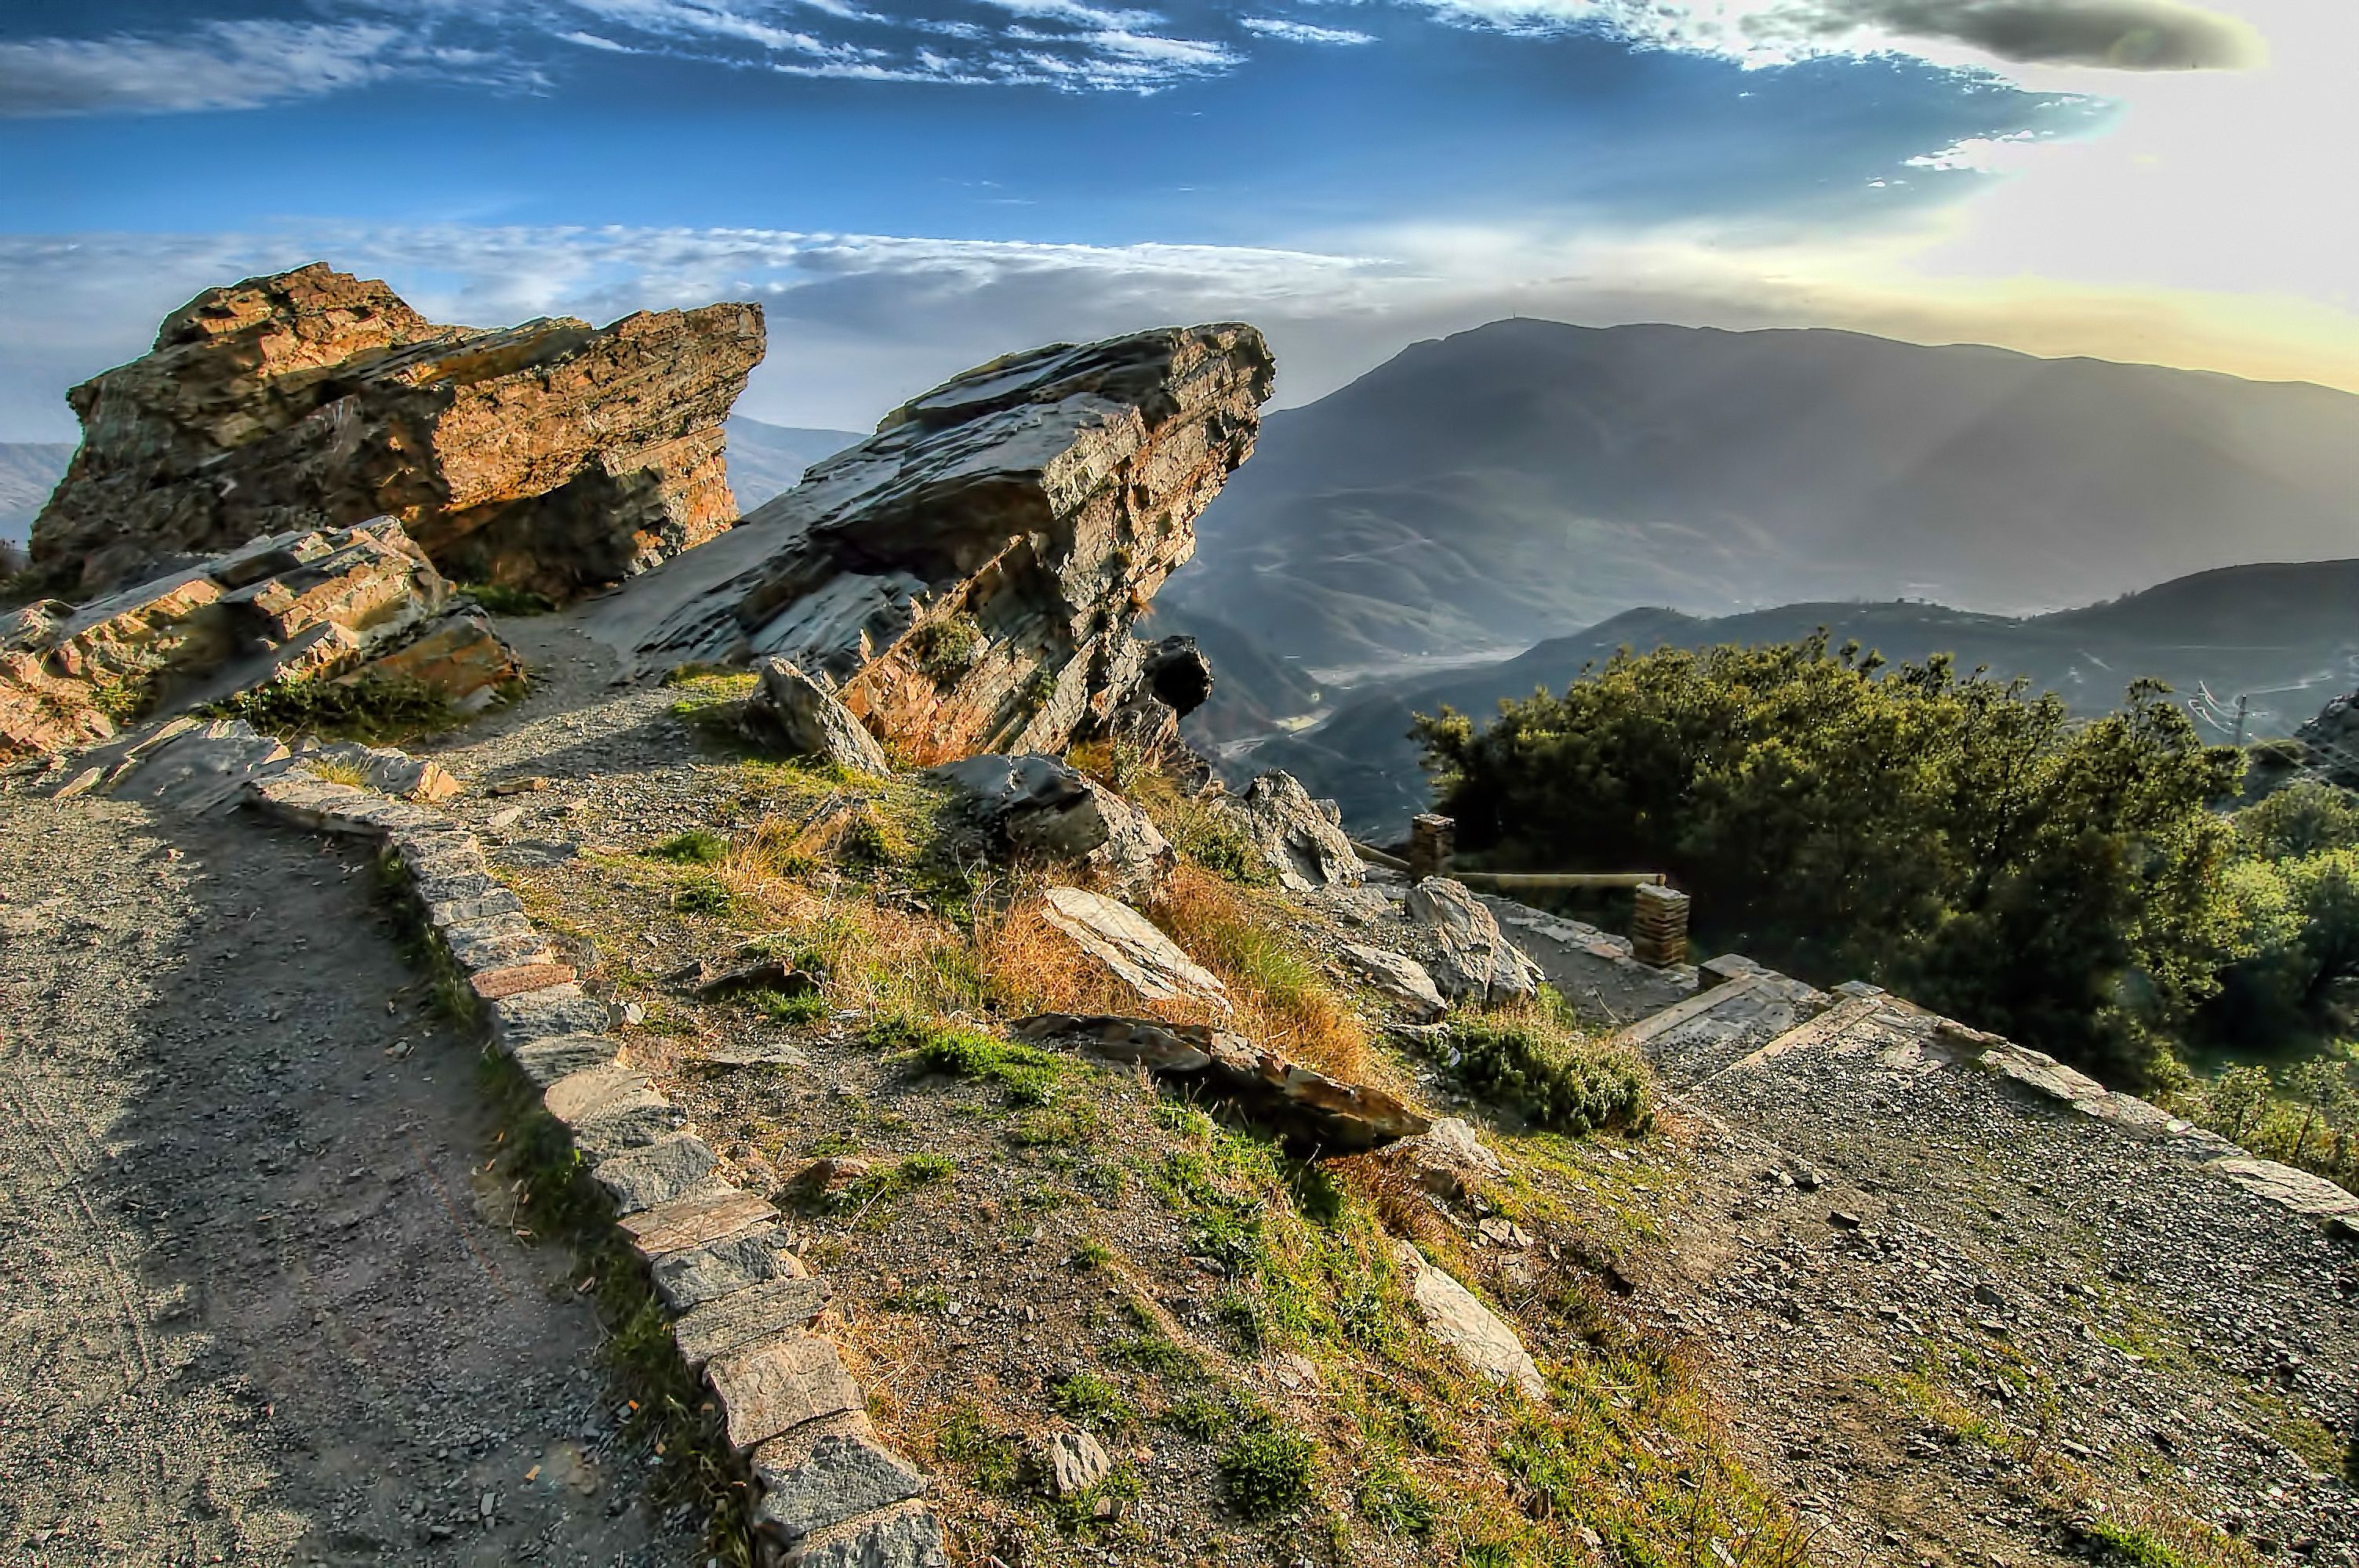
landscape, sea, coast, rock, wilderness, walking, mountain, hill, adventure, mountain range, cliff, terrain, ridge, summit, geology, plateau, fell, cape, landform, geographical feature, mountainous landforms